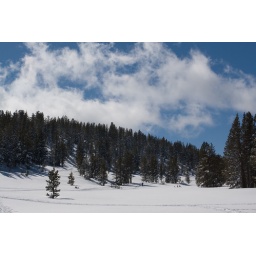
Mt. Rose Meadows and wispy clouds in the sky